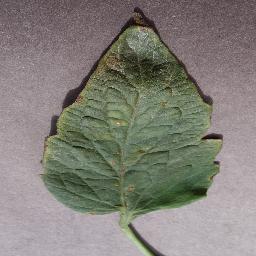
Label: Tomato___Target_Spot